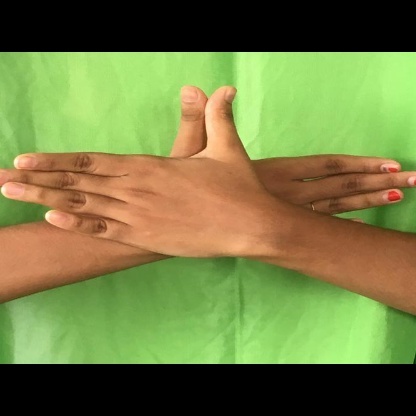
Mudra: Garuda